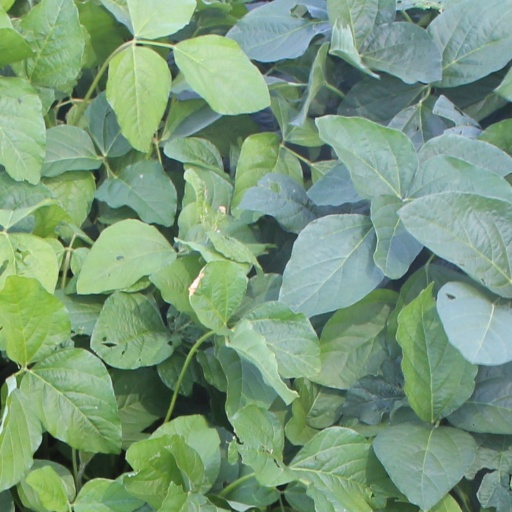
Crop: soybean